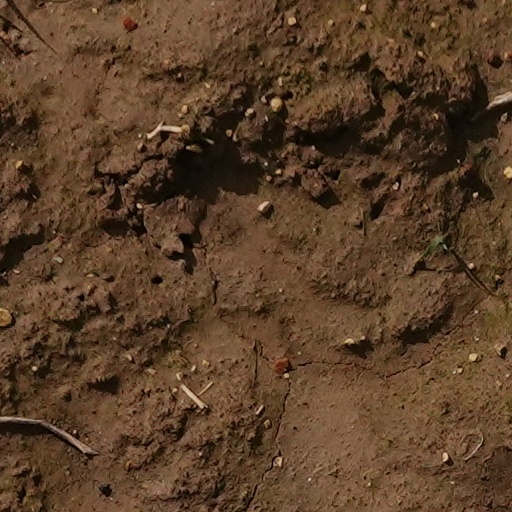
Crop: wheat